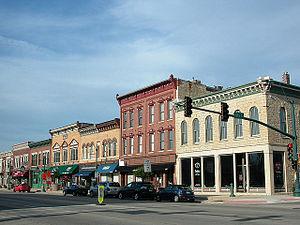
Lockport est une ville du comté de Will, dans l’Illinois, États-Unis, située à 30 miles au sud-ouest de Chicago. La ville a été incorporée en 1853.